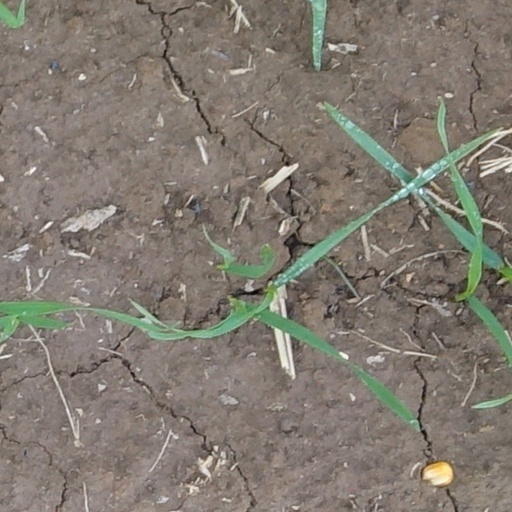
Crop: wheat